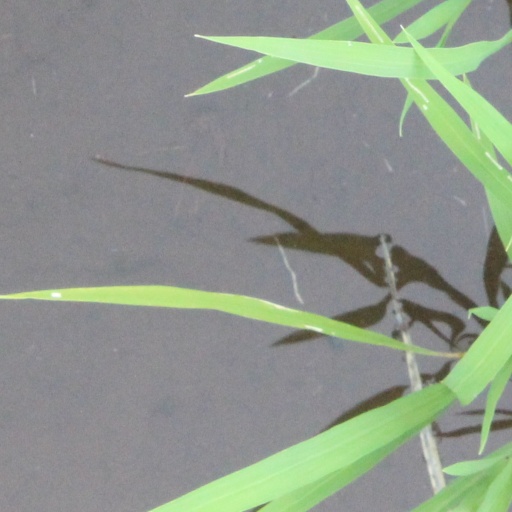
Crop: rice